Sock puppet account

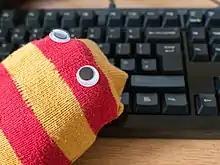
In Internet terms, sock puppets are online identities used for disguised activity by the operator.

A sock puppet, sock puppet account, or simply sock is a false online identity used for deceptive purposes. The term originally referred to a hand puppet made from a sock. Sock puppets include online identities created to praise, defend, or support a person or organization, to manipulate public opinion, or to circumvent restrictions such as viewing a social media account that a user is blocked from. Sock puppets are unwelcome in many online communities and forums.